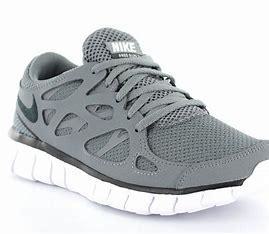
Brand: Nike
Model: Free Run 2